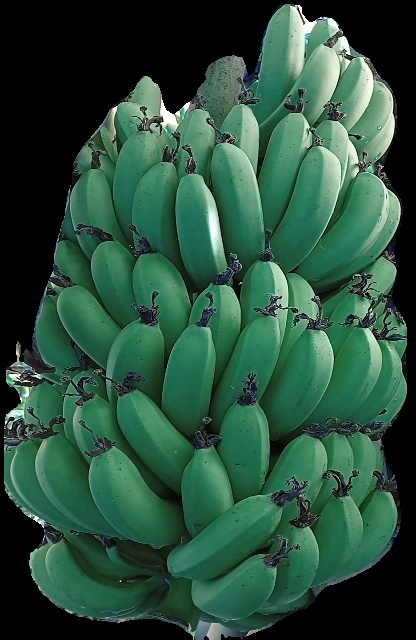
Variety: pachbale
Grade: grade1